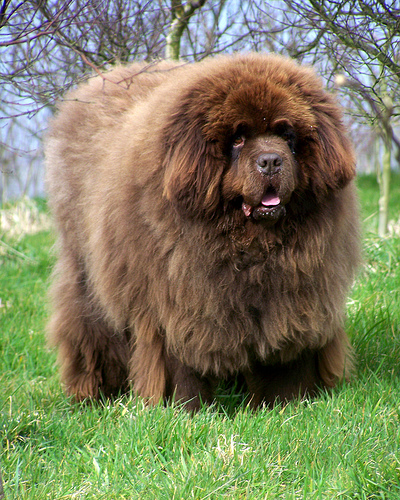
Animal: dog
Breed: newfoundland